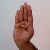
The image shows a hand gesture representing the letter 'B' in Indian Sign Language.